Ruana

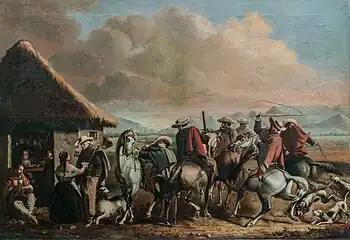
19th century, Venezuelan hunters wearing ruanas or "cobijas"

The ruanas worn by the native Muisca (Chibcha) were apparently made of wool and knee-long, well-suited to the low temperatures of the region where they were used not only as a piece of garment but also as a blanket for use in bed or to sit on as a cushion of sorts. Many ruanas are handcrafted with sheep's virgin wool. An 1856 watercolor shows an indigenous man in the Cordillera Occidental of Colombia weaving a ruana using a large foot-pedaled loom.